Library of Antioch

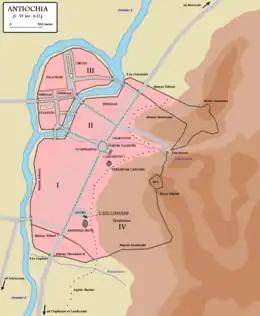
Map of Antioch, 1st-4th centuries CE

Sometimes confused with the Library of Antioch, a statement in the works of John of Antioch (7th century) is the earliest to describe the destruction of a separate building, a temple from the period of Hadrian turned into a library by Julian the Apostate, by the emperor Jovian. The primary intentions in the event may have been religious, although some historians attribute them rather to social, economic, and ethnic differences. Other historians have entirely cast doubt onto whether this event really occurred.